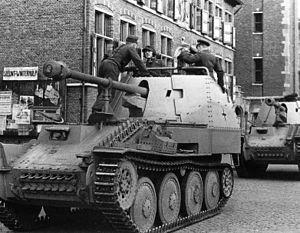
Le Marder III est chasseur de chars allemand de la Seconde Guerre mondiale construit sur le châssis du Panzer 38. Il fut en production de 1942 à 1944 et servit sur tous les fronts jusqu’à la fin de la guerre.